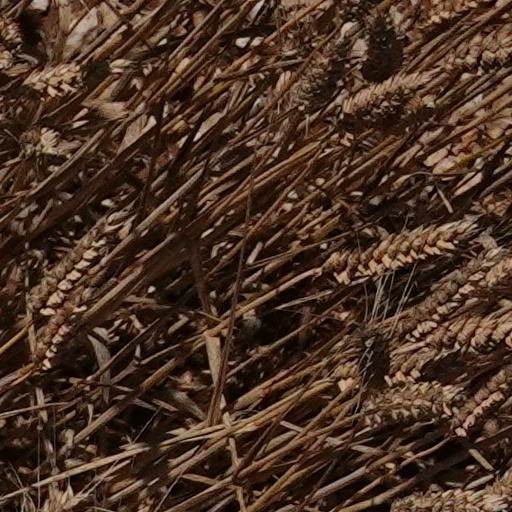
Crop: wheat